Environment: real
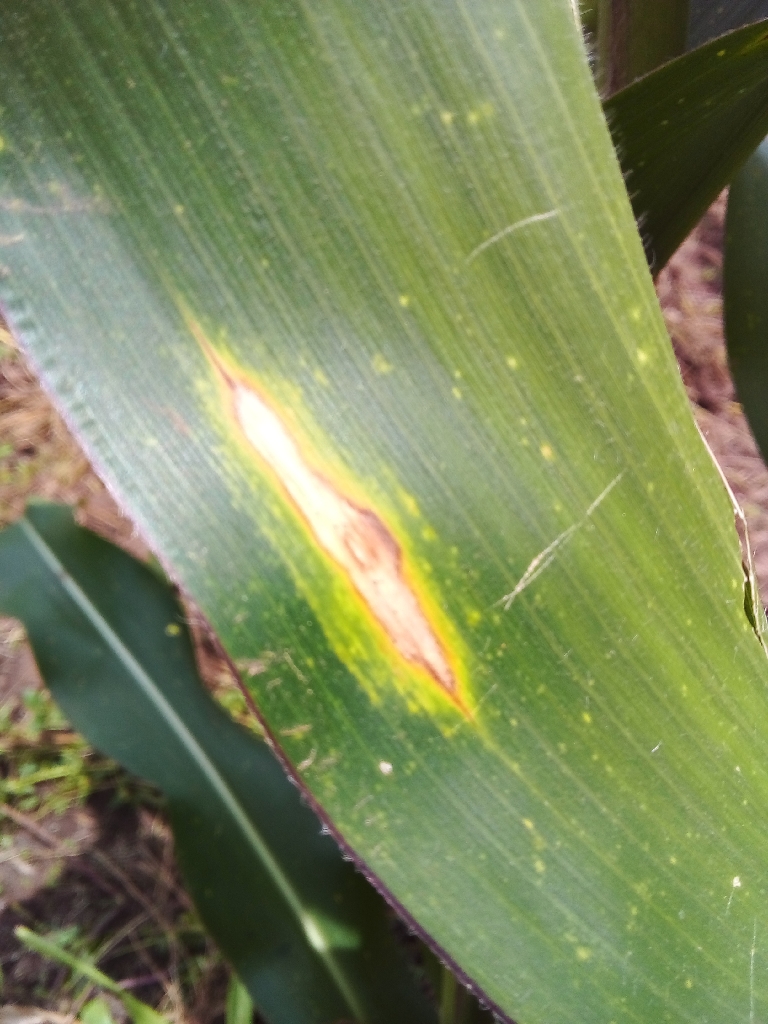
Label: northern_corn_leaf_blight